List of reptiles of El Salvador

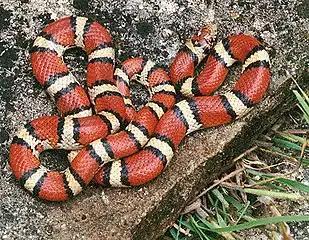
"Lampropeltis triangulum"

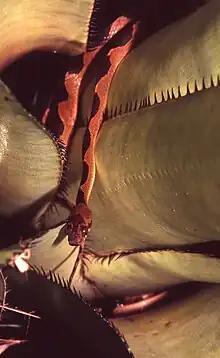
"Leptodeira annulata"

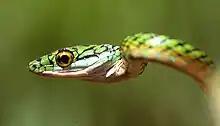
"Leptophis ahaetulla"

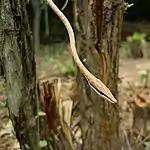
"Oxybelis aeneus"

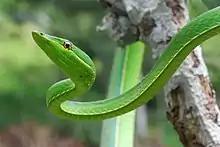
"Oxybelis fulgidus"

The colubrids (Colubridæ) are a family of snakes with a worldwide distribution that includes all continents, except Antarctica. They are characterized by having their heads covered with large scales of a typical arrangement. The dorsal and lateral scales of the body are approximately rhomboidal in outline; On the ventral side they have a single row of widened scales. They are generally diurnal, with well-developed eyes and mainly circular pupils. Most are terrestrial, but there are also burrowing, amphibian, aquatic, arboreal and even gliding species. Although most colubrids are not venomous (or have a venom that does not affect humans), some species, such as those of the genus "Boiga", can produce bites with significant medical effects. Colubrids form the largest family of snakes with a total of 1938 species, grouped into 304 genera. 31 species of colubrids occur in El Salvador.